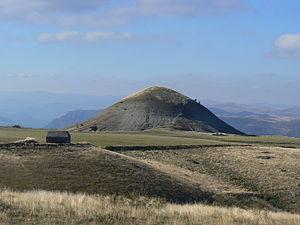
Puech est la transcription en français du terme occitan puèg, en graphie normalisée, ou puèch, en graphie mistralienne, dérivé du latin ped qui donne podium et signifie « petite hauteur, mont, colline, piton, montagne ». L'équivalent en ancien français de ce terme est « pui », ou « puy », ou encore « poi », issu du latin podium. La forme puèch est utilisée telle quelle, non francisée, par le cadastre, et elle n'apparaît pas dans le Littré, contrairement à des transcriptions de l'occitan telles que « causse ». Les formes pioch, pech, petz sont souvent rencontrées. On peut les rapprocher du catalan puig qui a la même origine et le même sens, ainsi que du corse poghju, souvent transcrit en français par poggio. Ces mots sont tous des toponymes répandus qui, par association, sont parfois devenus des patronymes.
Une montagne est une forme topographique de relief positif, à la surface de planètes telluriques, et faisant partie d'un ensemble — une chaîne de montagnes — ou formant un relief isolé. Elle est caractérisée par son altitude et, plus généralement, par sa hauteur relative, voire par sa pente. Il n'existe toutefois pas de définition unique de ce qu'est une montagne, terme apparu entre le Xᵉ et le XIIᵉ siècle, et de nombreux régionalismes coexistent pour décrire les formes de relief. Elle peut désigner à la fois un sommet pentu et une simple élévation de terrain, comme une colline, aussi bien que le milieu dans son ensemble. Les montagnes prennent en effet des formes très diverses en fonction des processus qui mènent à leur orogenèse : des escarpements de marges continentales et rifts en domaine extensif, aux chaînes de collision et plissement, en passant par les phases de subduction créant des volcans de type explosif en arcs insulaires ou le long de cordillères, sans oublier le volcanisme de point chaud de type effusif ni les intrusions mises au jour par l'érosion.